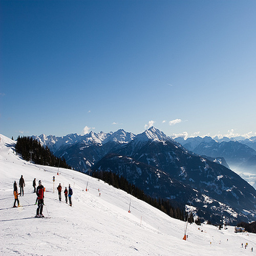
Many skiers are waiting together on the snowy hill.
A snowy mountain slope with skiers on it

A mountain resort scene with several people on skis.
A crowd of people skiing over a snow covered slope.
a group of people riding skis on a snowy slope